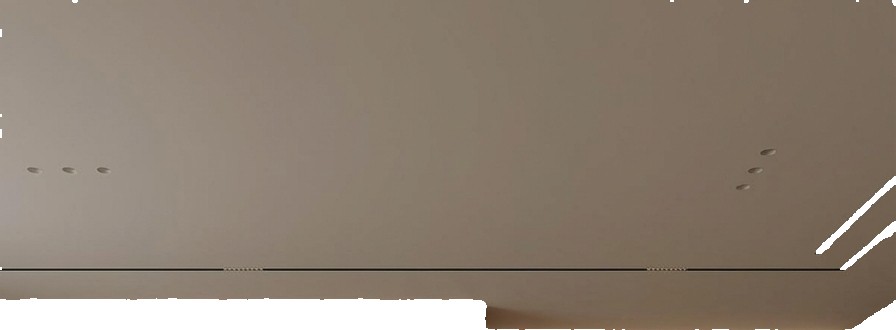
Surface category: ceiling